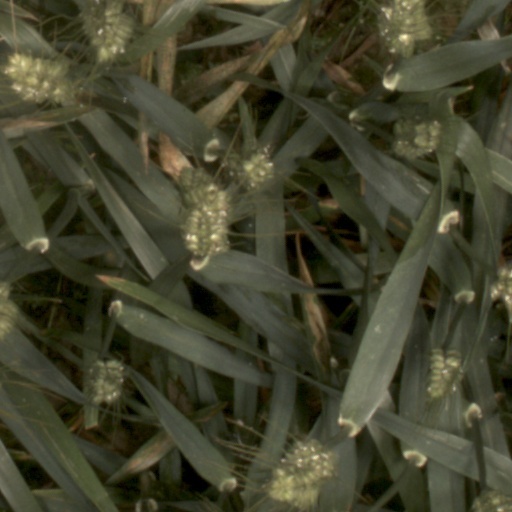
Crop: wheat